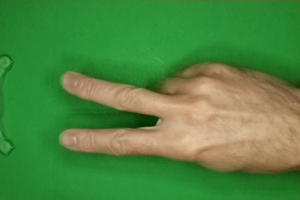
Label: scissors